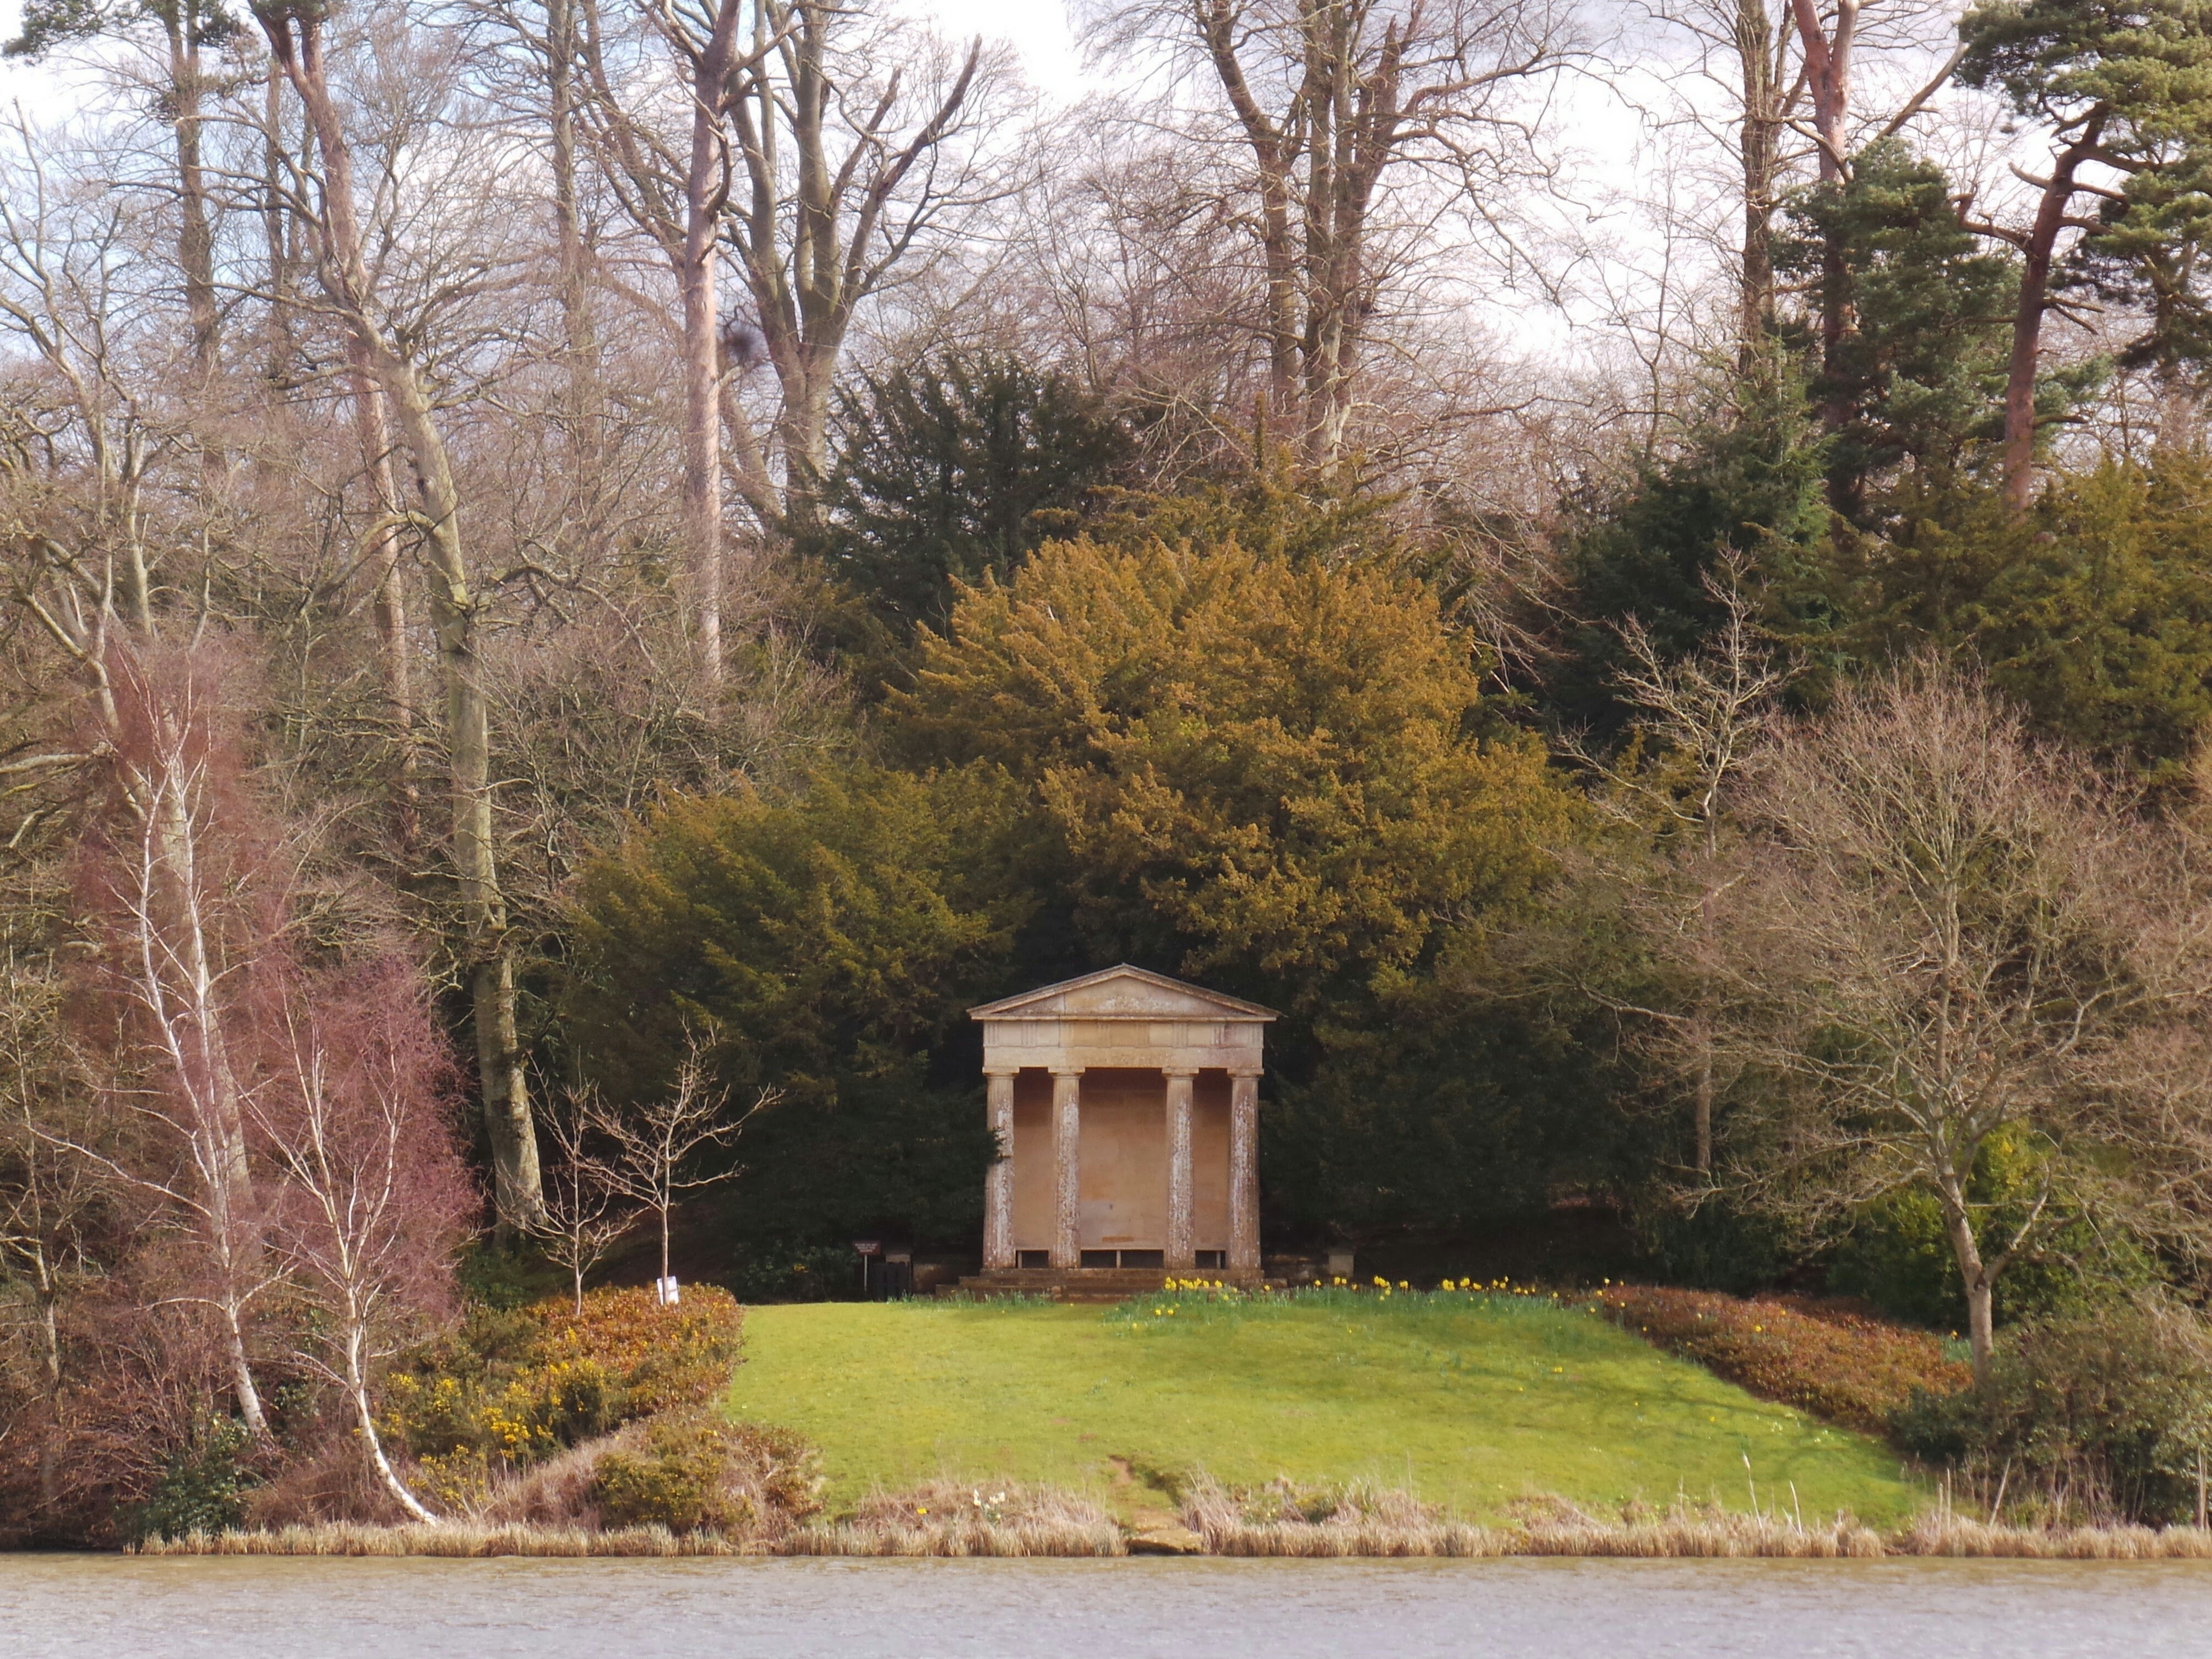
tree, nature, house, lake, home, pond, cottage, property, tourism, temple, estate, woodland, wiltshire, rural area